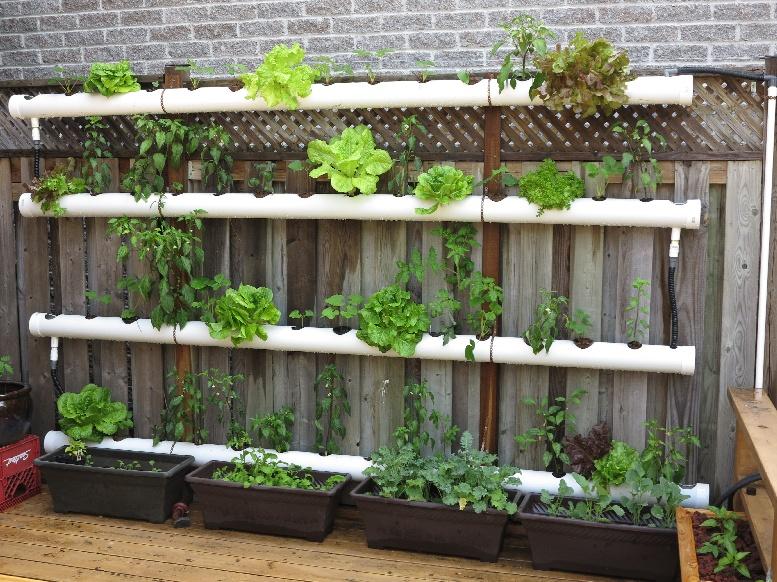
Upandaji wa mboga za majani ambazo zinachipua katika matundu ya mabomba marefu, ndani yake yakiwa na maji yenye dawa pamoja na virutubisho muhimu vinavosaidia mboga hizo kukua kwa haraka.